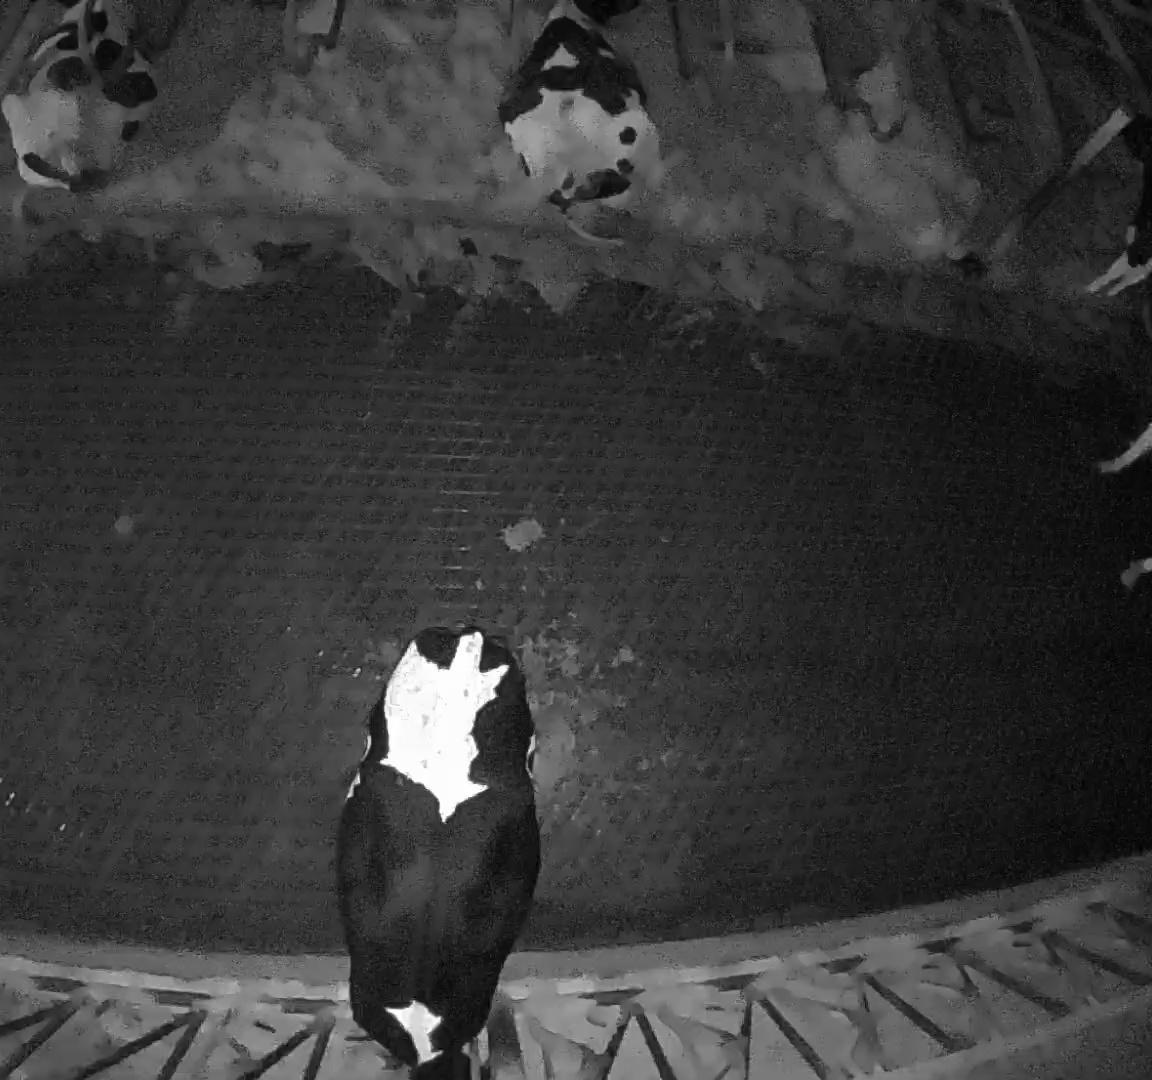
Number of cows: 5